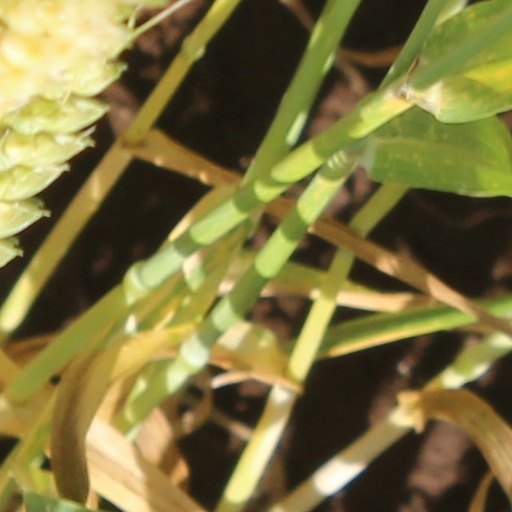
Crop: wheat